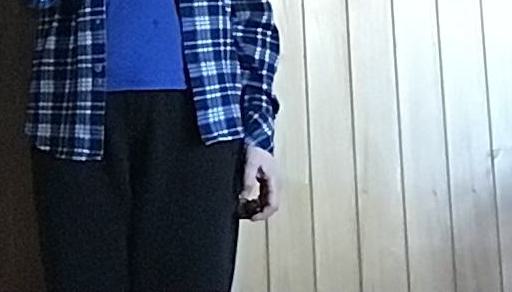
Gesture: no_gesture